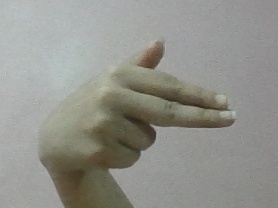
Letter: ghain